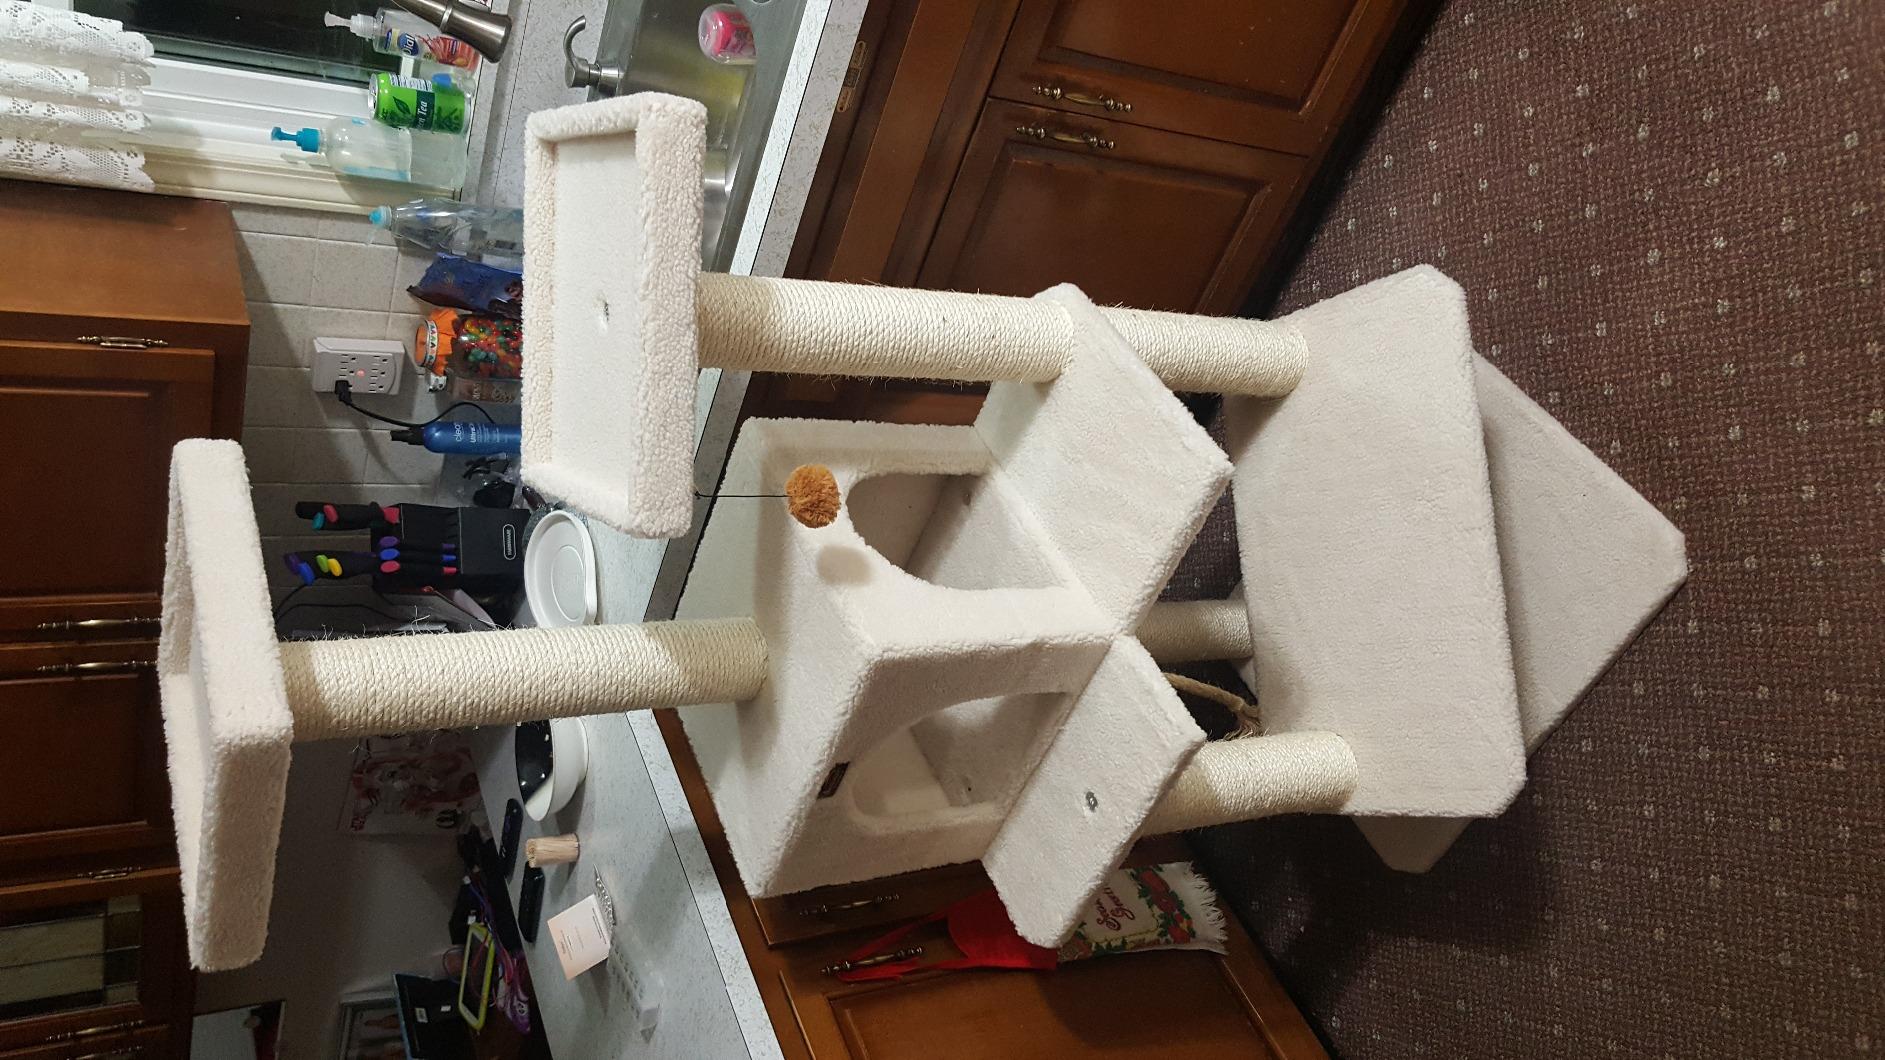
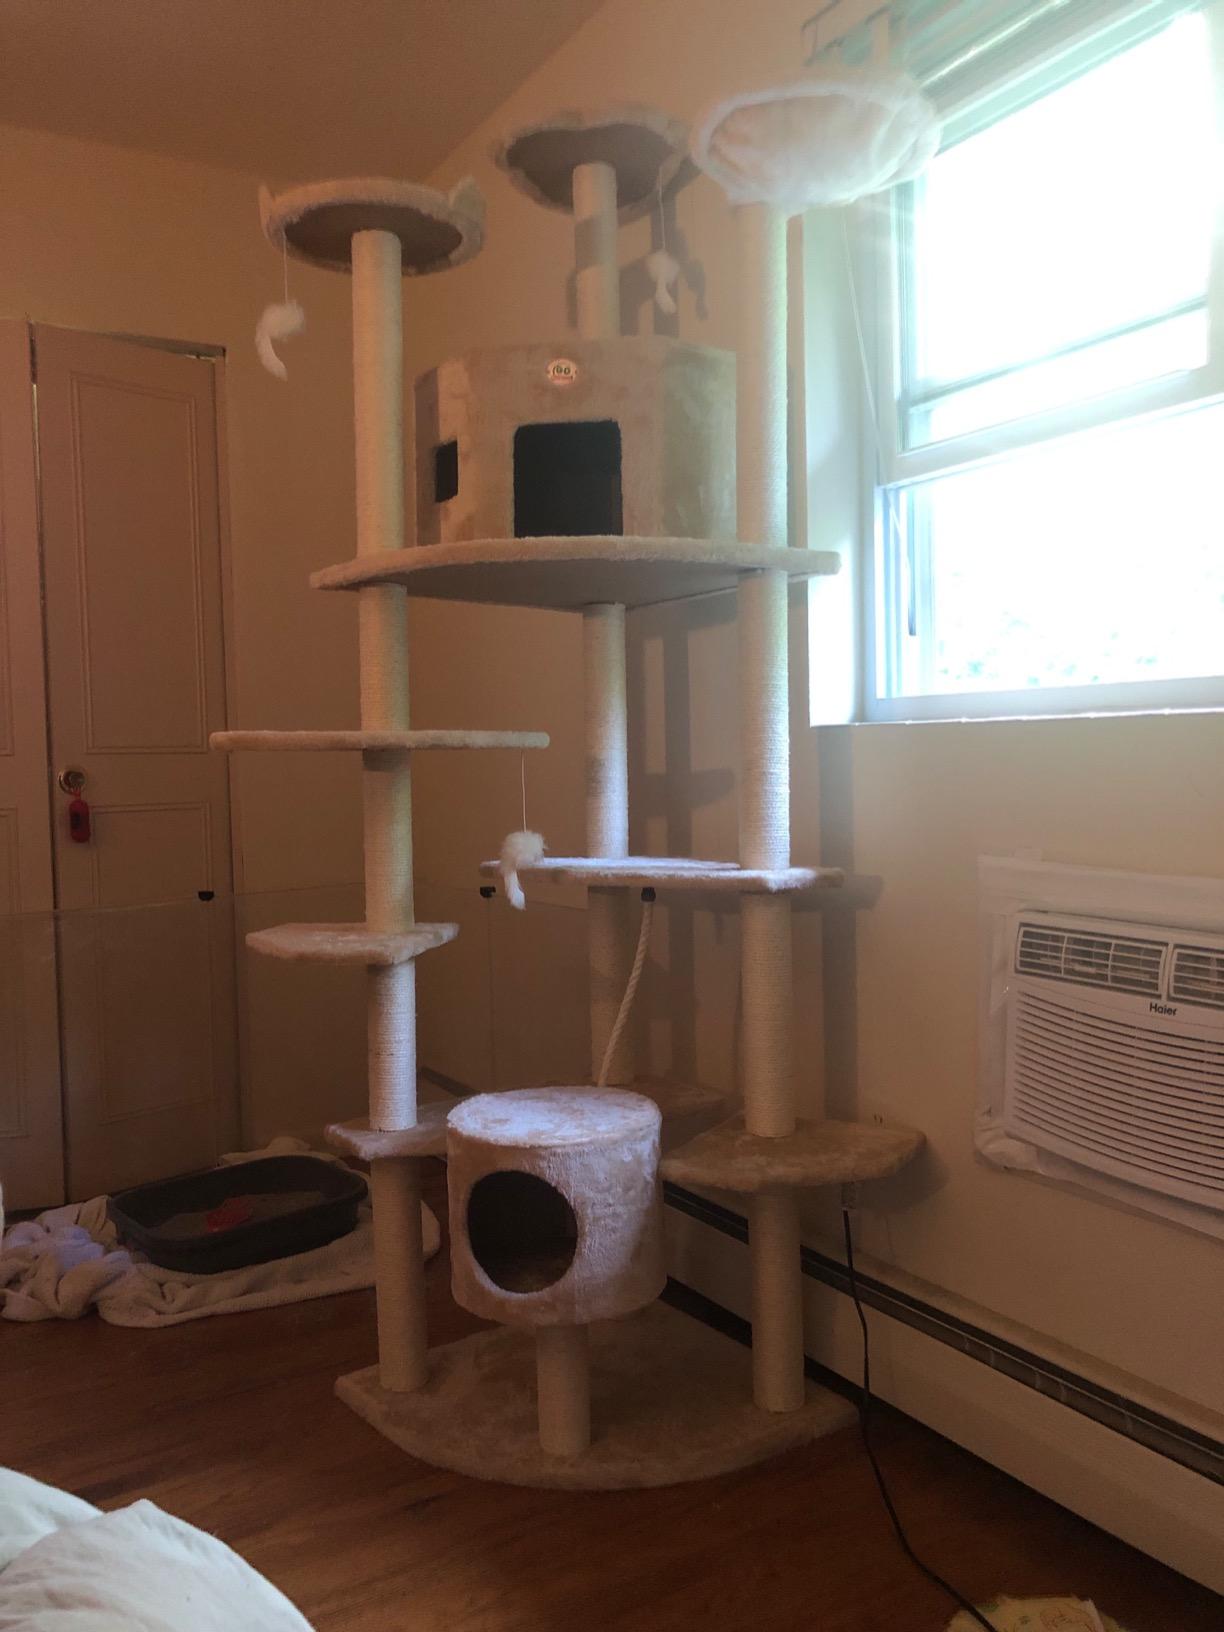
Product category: items_cat tree
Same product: no